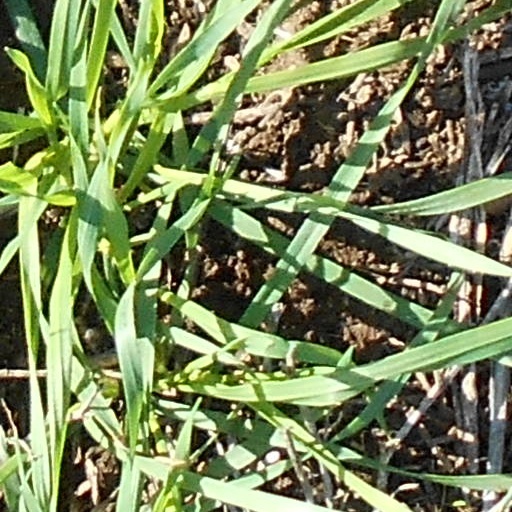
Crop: wheat